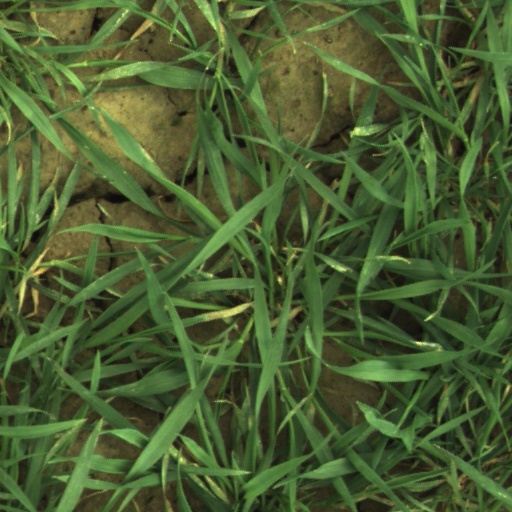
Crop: wheat